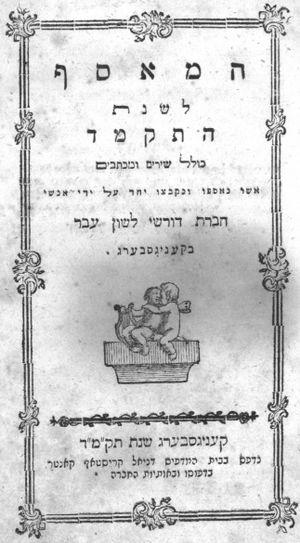
L’histoire des Juifs d'Allemagne est emblématique de l'histoire des Juifs en Europe occidentale, entre antijudaïsme, intégration liée à l'universalisme des Lumières et antisémitisme moderne.